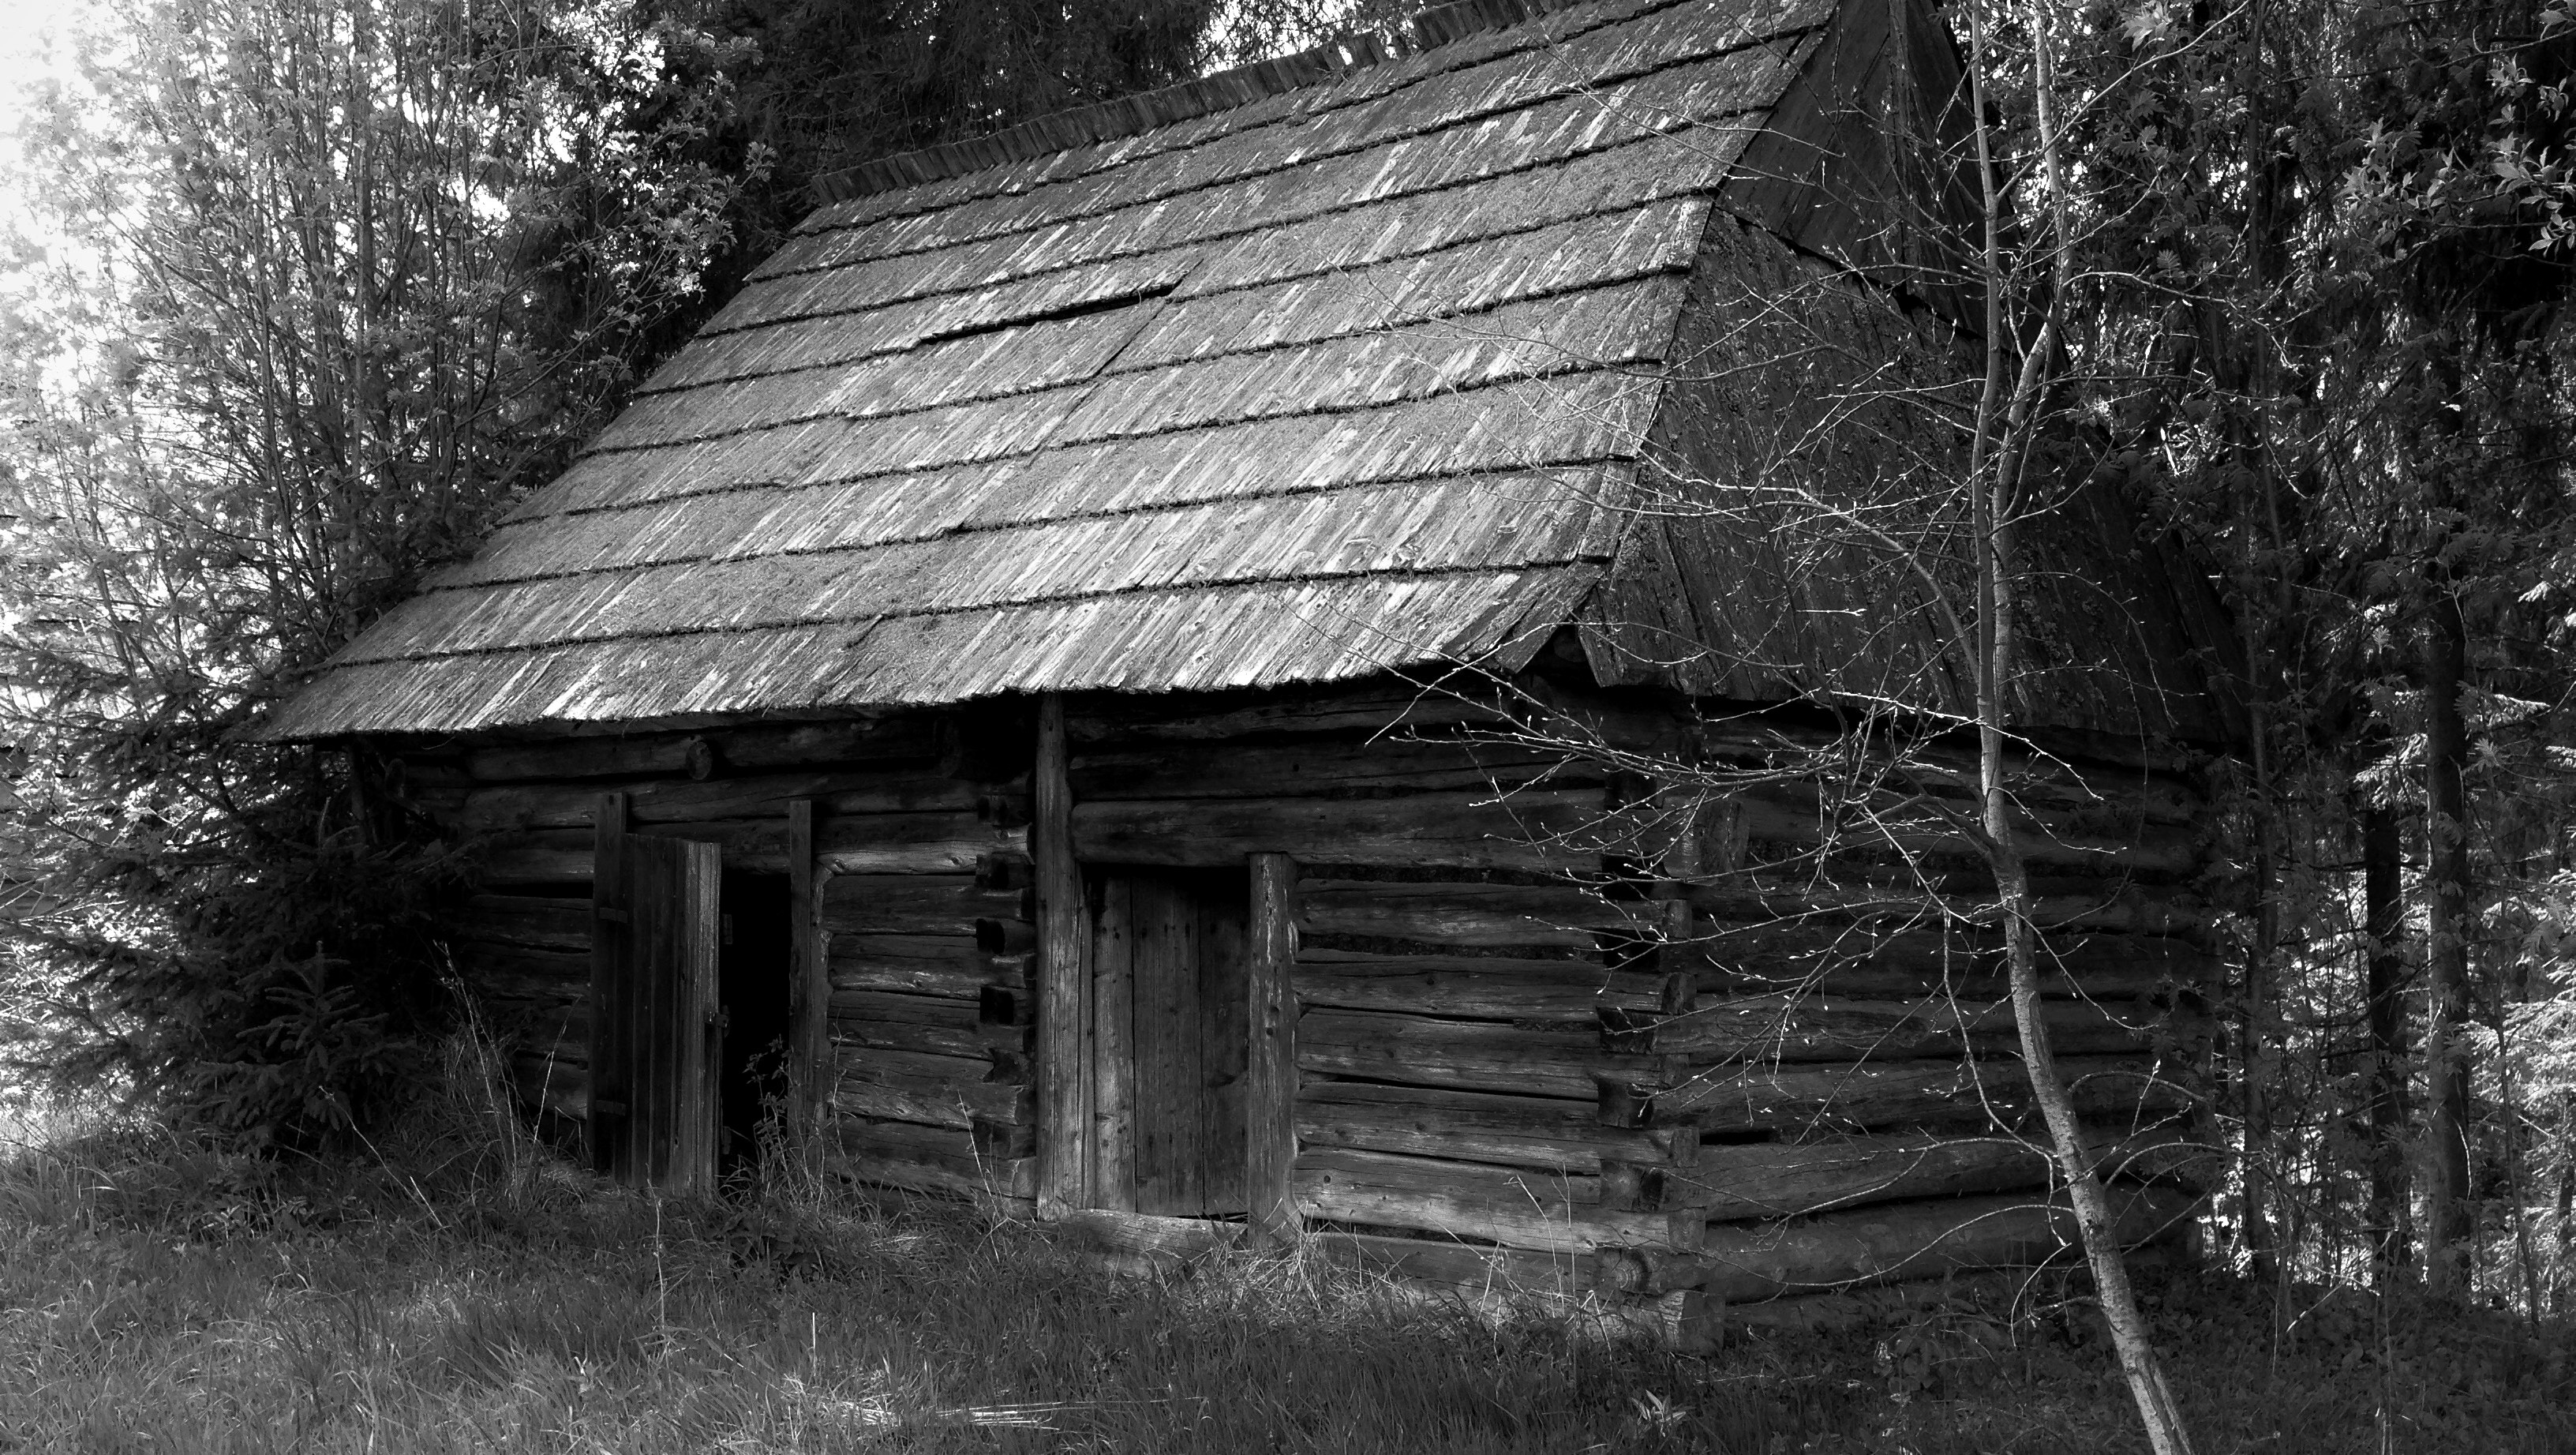
forest, black and white, wood, white, house, building, barn, hut, shack, cottage, black, monochrome, mountains, ruins, poland, log cabin, rural area, old cottage, monochrome photography, wooden cottage